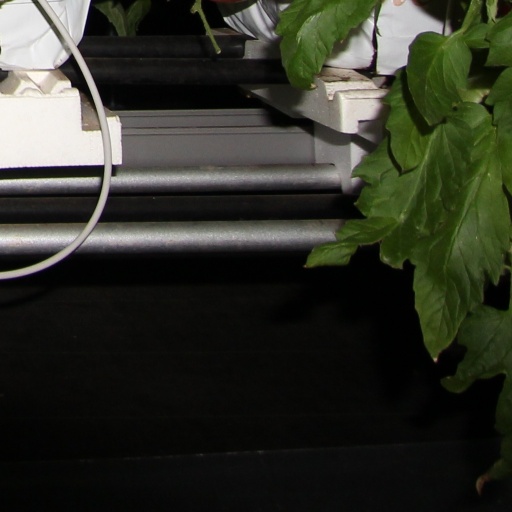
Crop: tomato